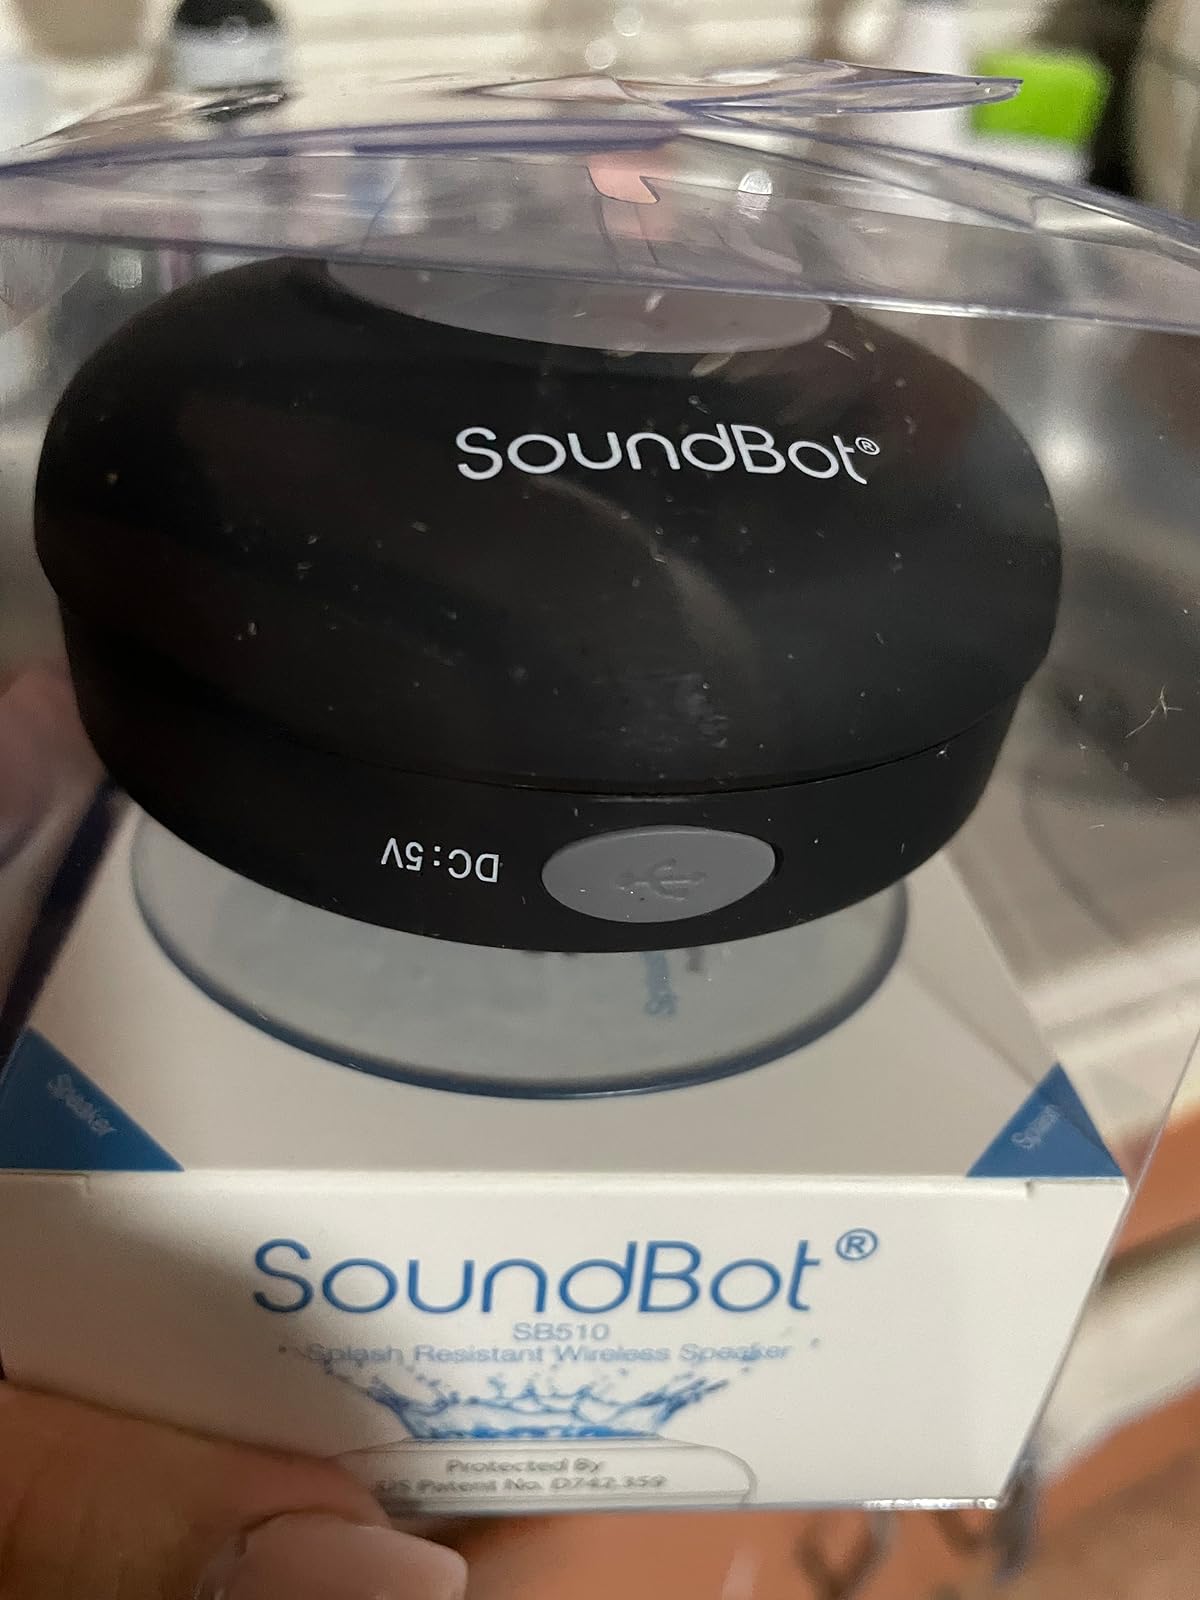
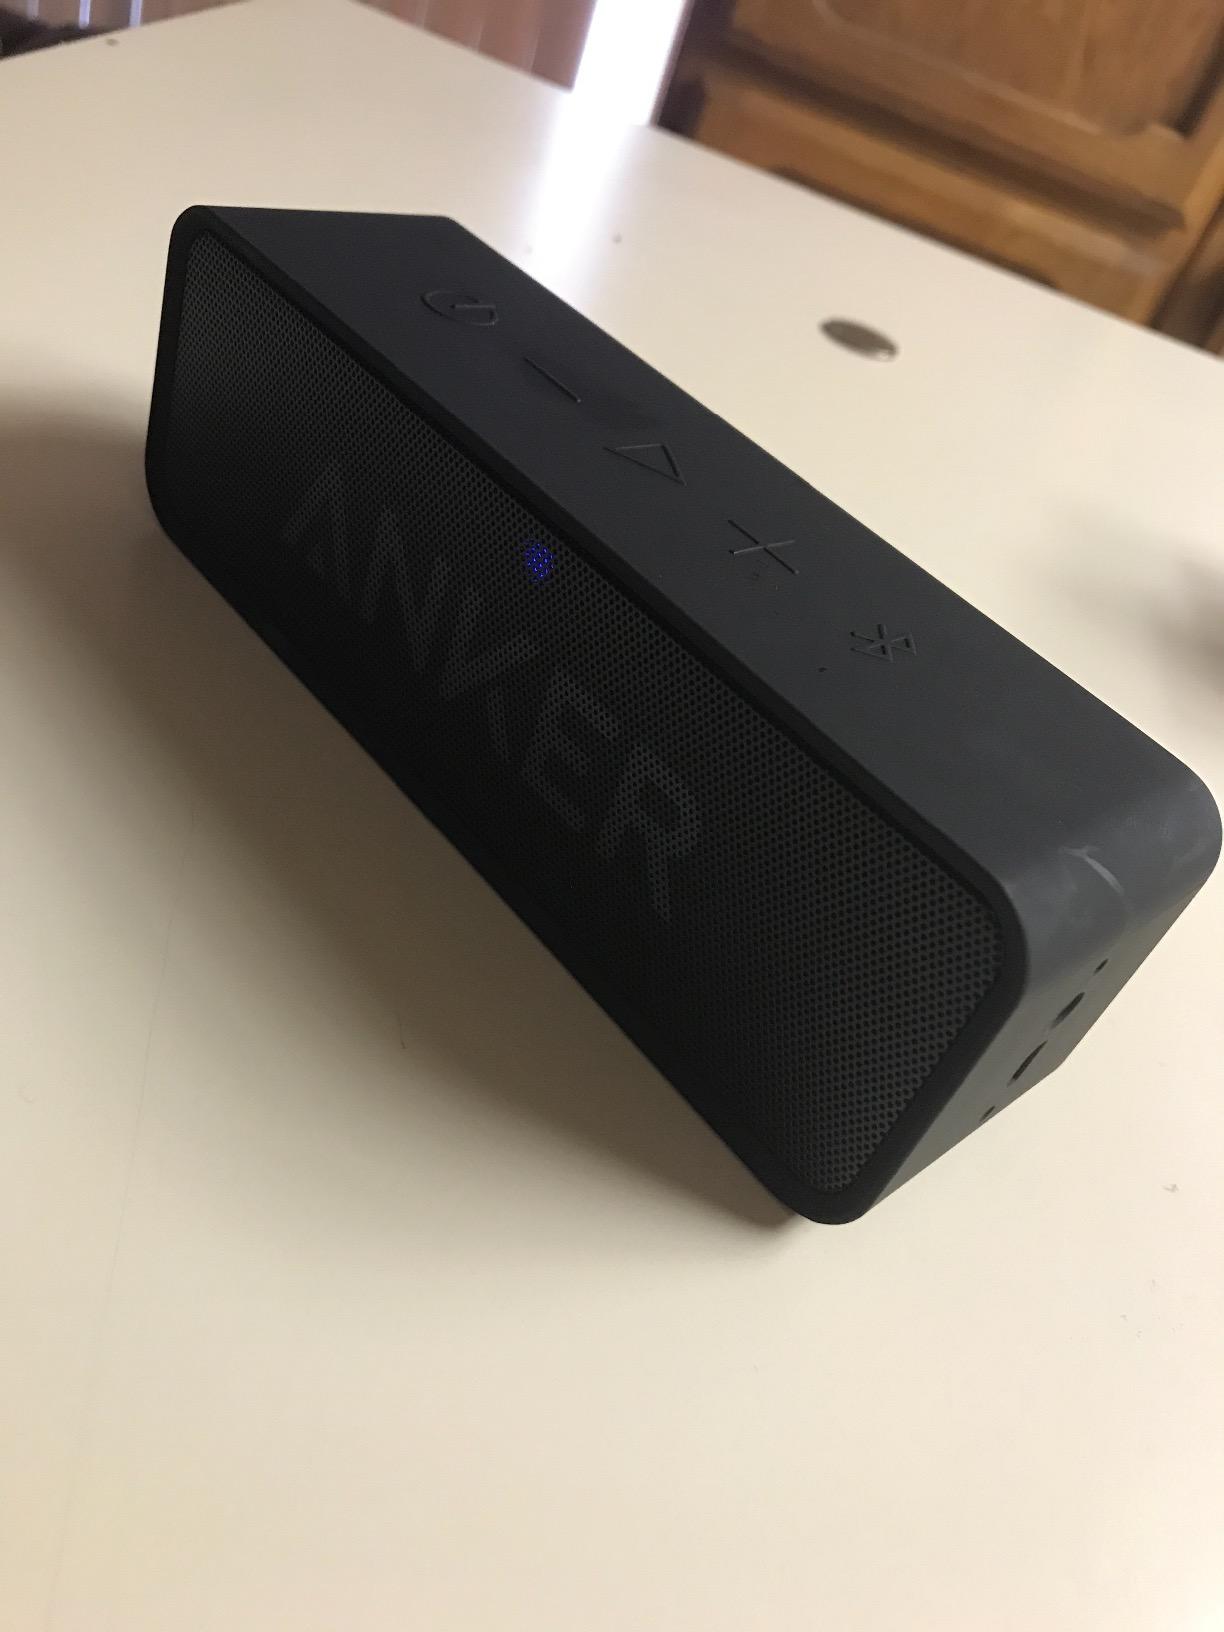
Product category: speaker
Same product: no